Spanish River Community High School

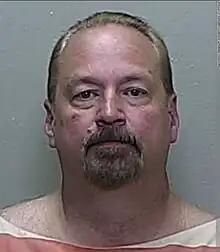
Kelly Meggs

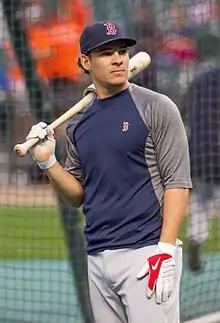
Danny Valencia (2012)

The Boca Raton area has a large Jewish population, and the school offers optional courses on the Holocaust. The school became embroiled in controversy and national news media coverage in 2019, when remarks of its then-principal in 2018 led to allegations of Holocaust denial.